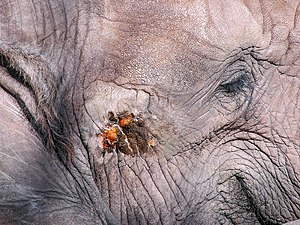
Must
Sekret ved kirtlerne.
Must eller musth er en periodisk tilstand i hanelefanter, der er kendetegnet ved stærkt aggressiv adfærd og ledsaget af en stor stigning i reproduktive hormoner.